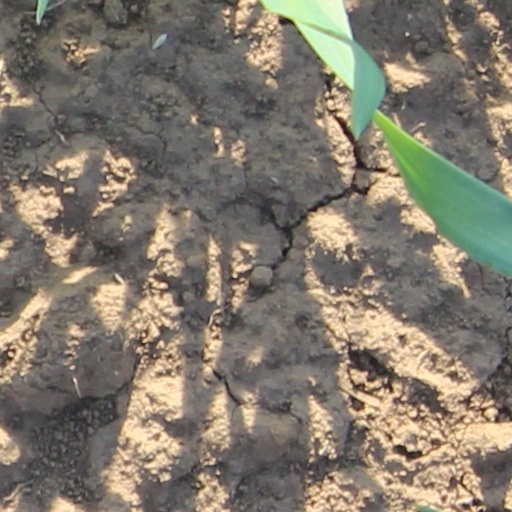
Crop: wheat